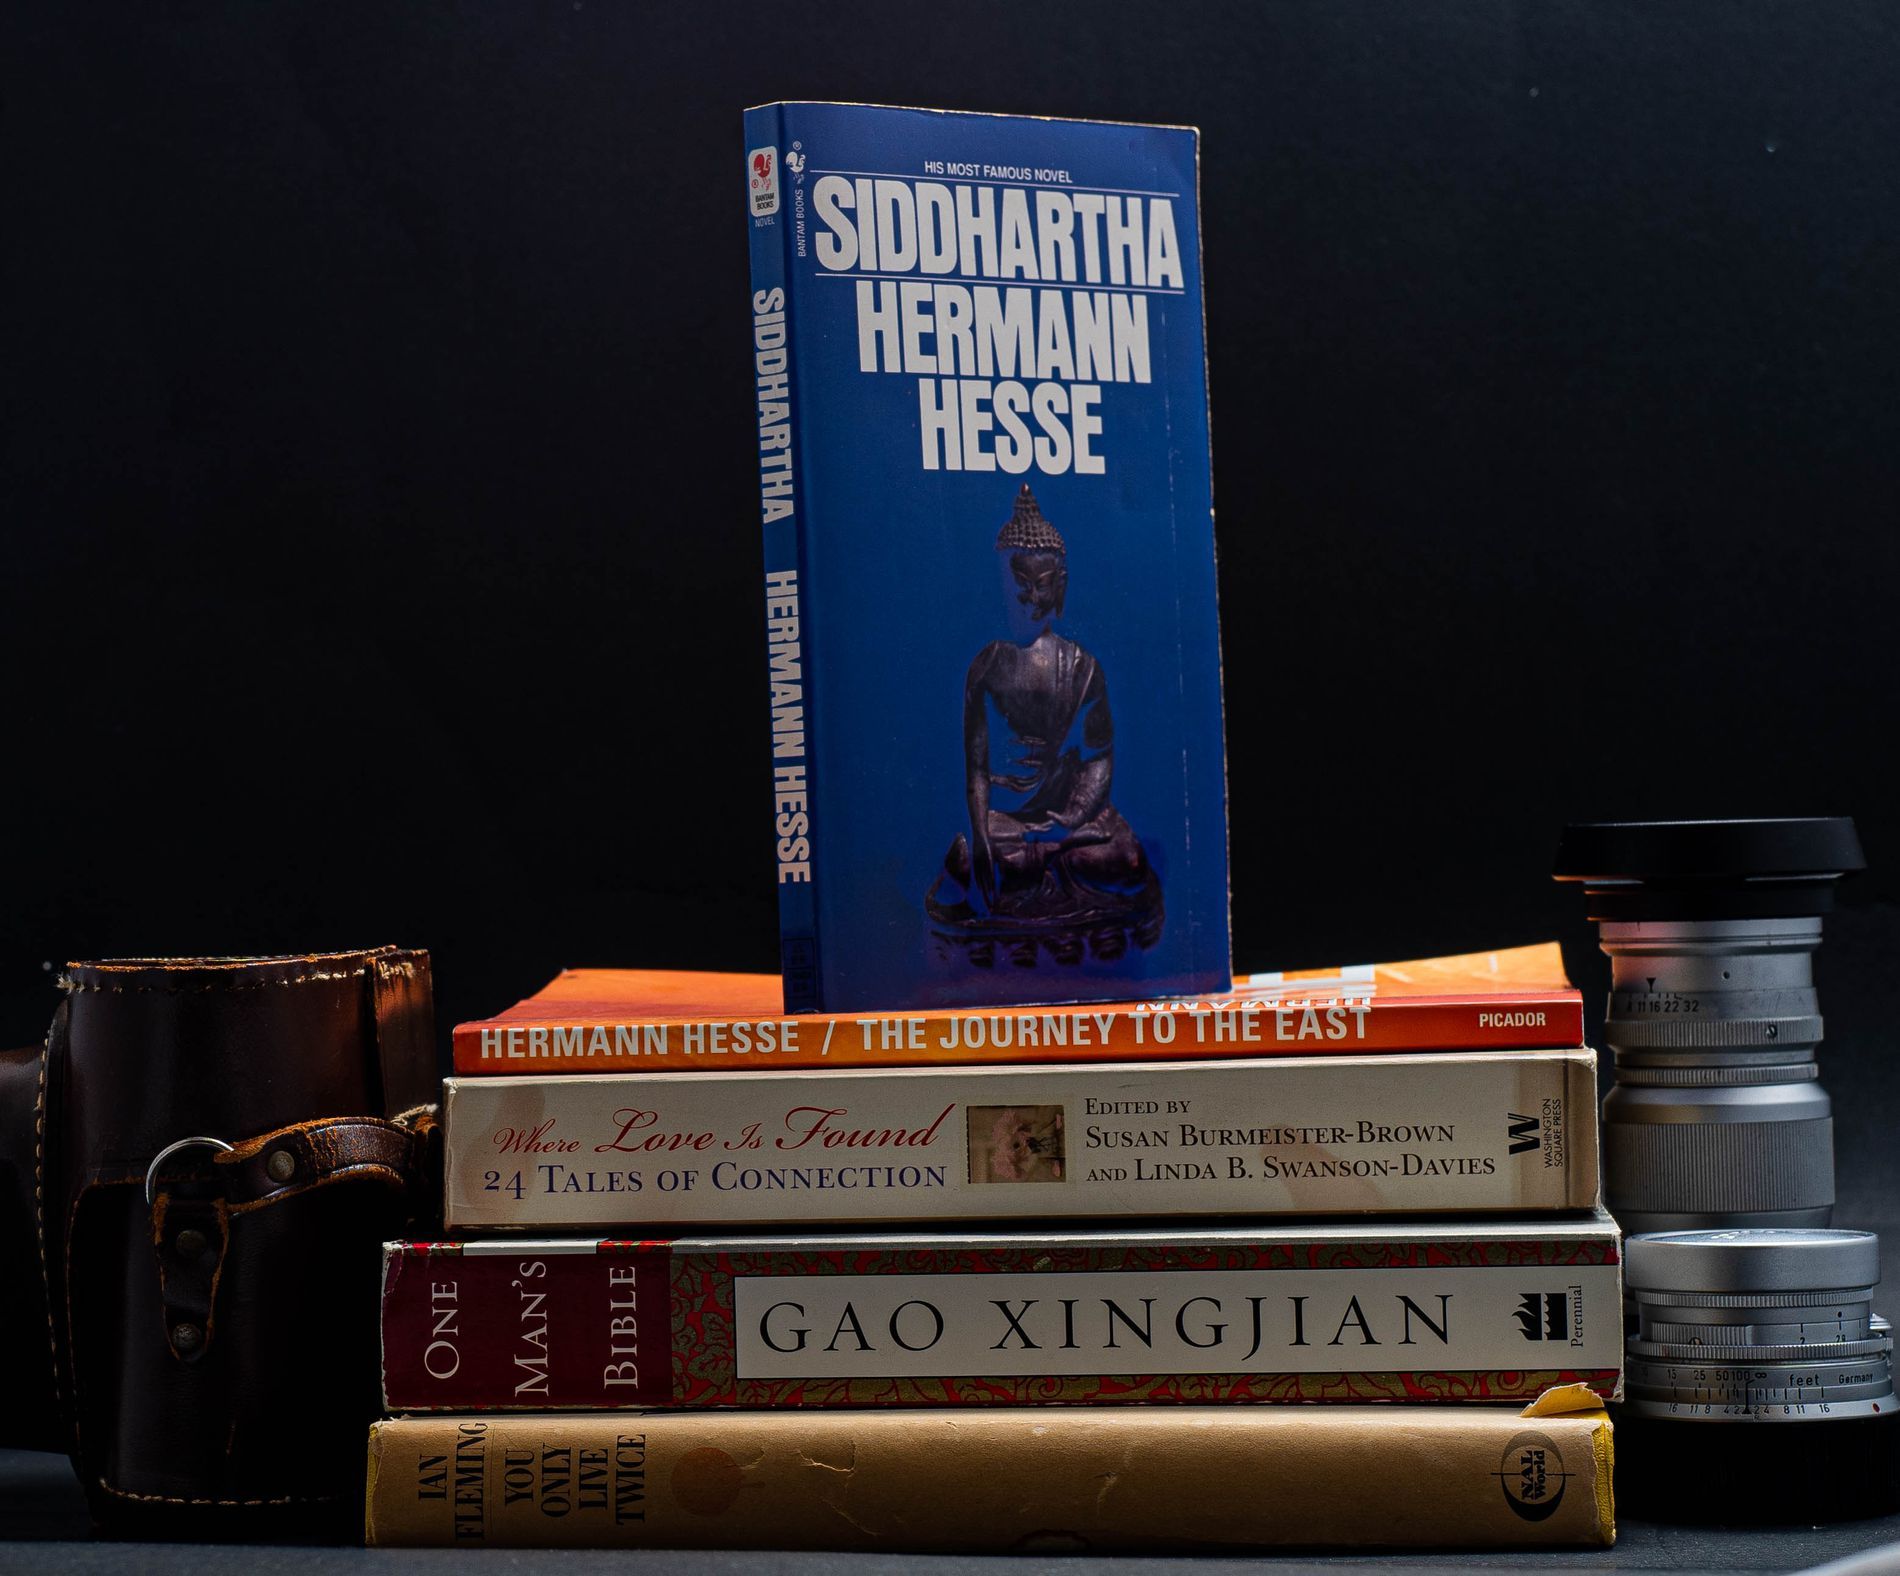
Stack of bocks.
Group of books stacked carefully over each other, beside the stack there's a brown leather case and Camera lens on the other side.
Close up shot of a group of books stacked over each other carefully to present them with front straight camera angle, the soft focused lighting enhances the presentation of the books with the dark background which creates contrast with the book bright colors (blue, orange, gold, brown and white), the elegant quiet mood along side with the minimalist style of the scene send the viewer into admiration atmosphere to the classic books.
Labels: Book, Publication, Adult, Male, Man, Person, Furniture, Shelf, Indoors, Library, Accessories, Bag, Handbag, Bookcase, Leather case, Camera lens
Camera: SONY ILCE-7M3
Lens: DT 40mm F2.8 SAM, Canon EF 40mm f/2.8 STM
Aperture: F2.2
Exposure: 1/30 sec
ISO: 50
Focal length: 15.0 mm